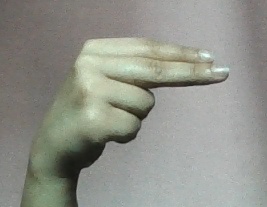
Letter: ain